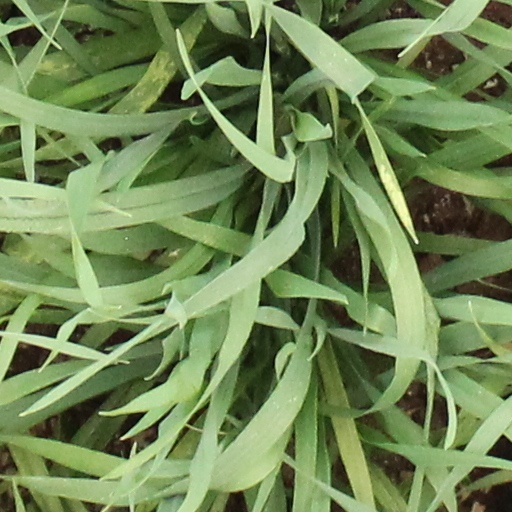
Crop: wheat